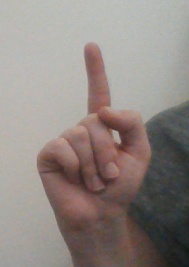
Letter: bb